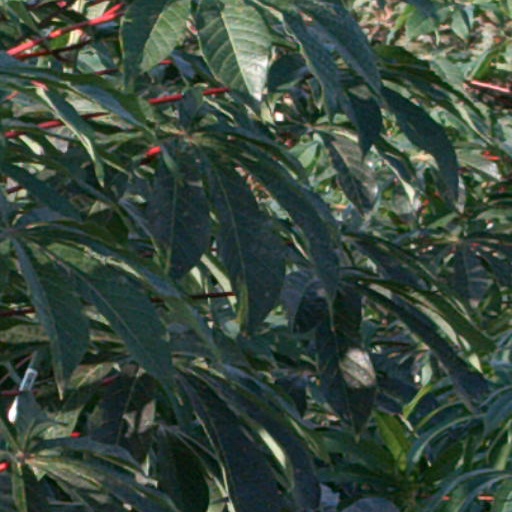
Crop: cassava